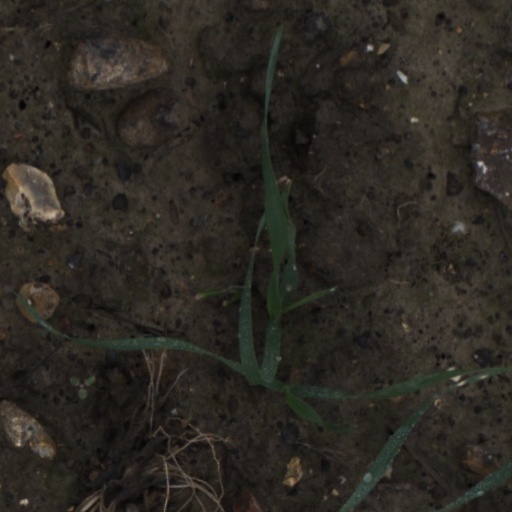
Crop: wheat